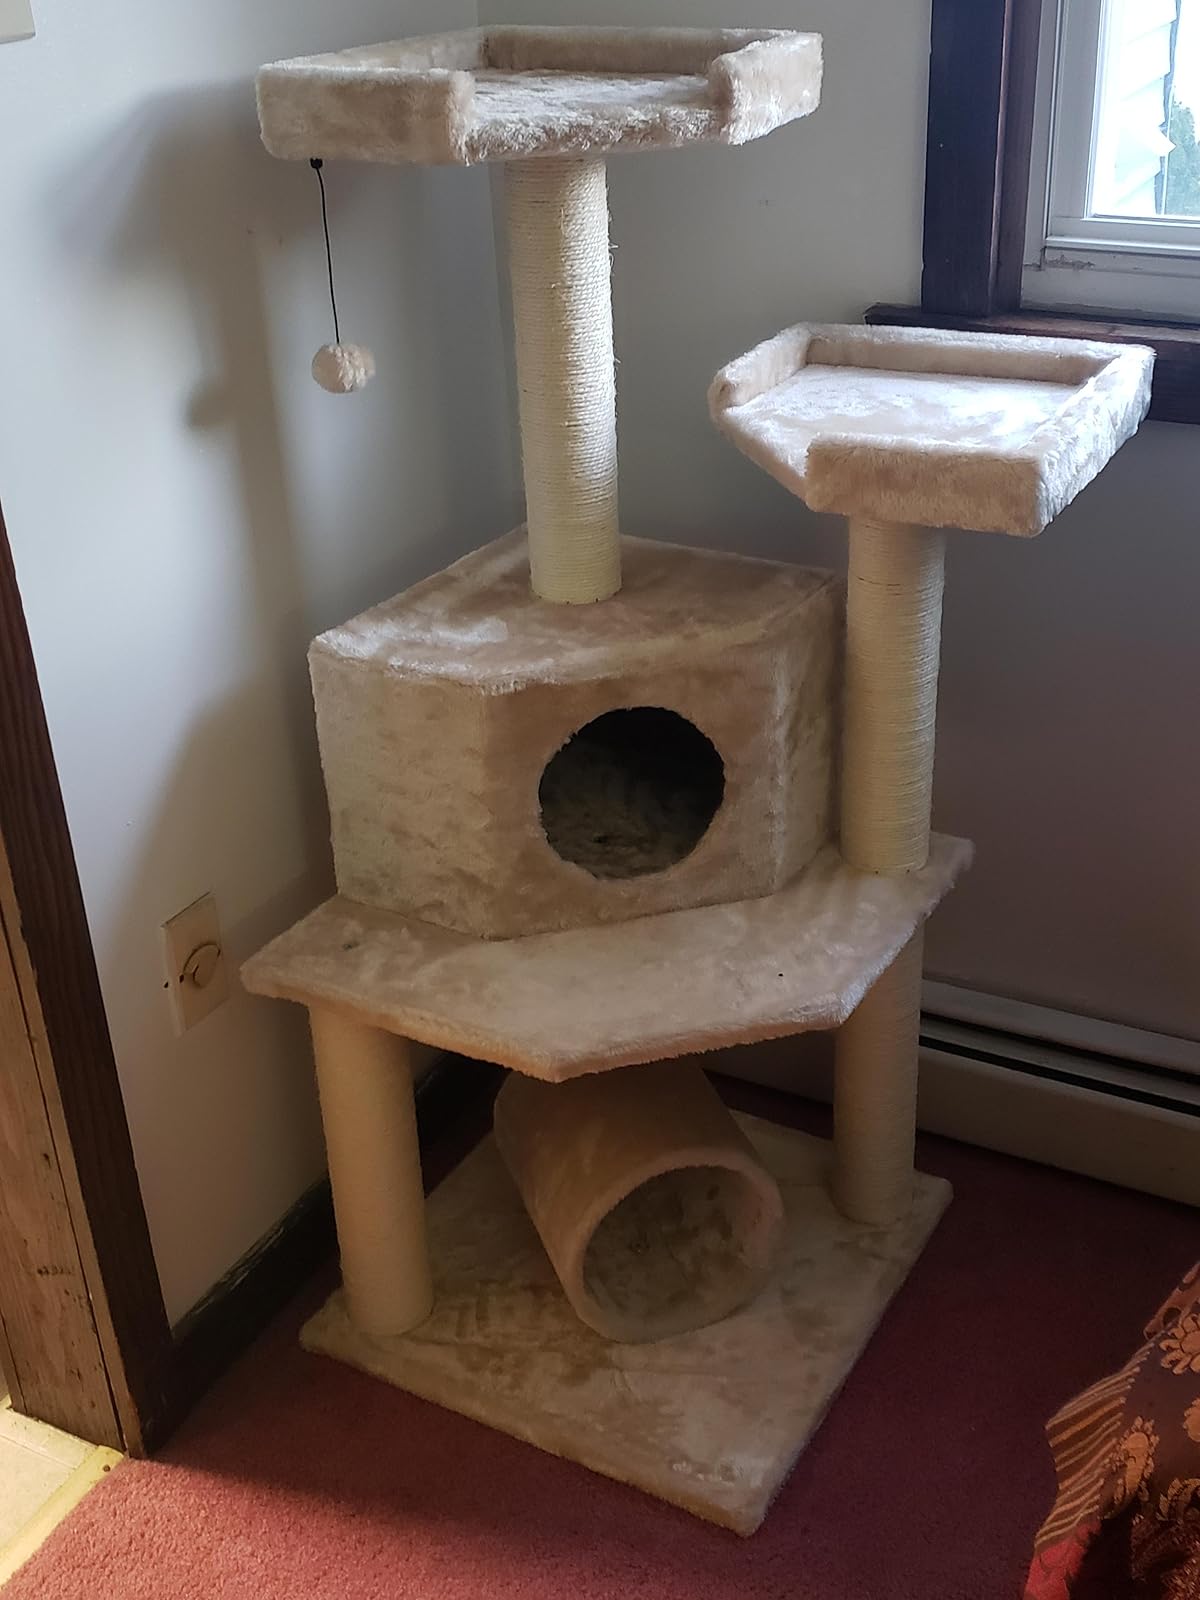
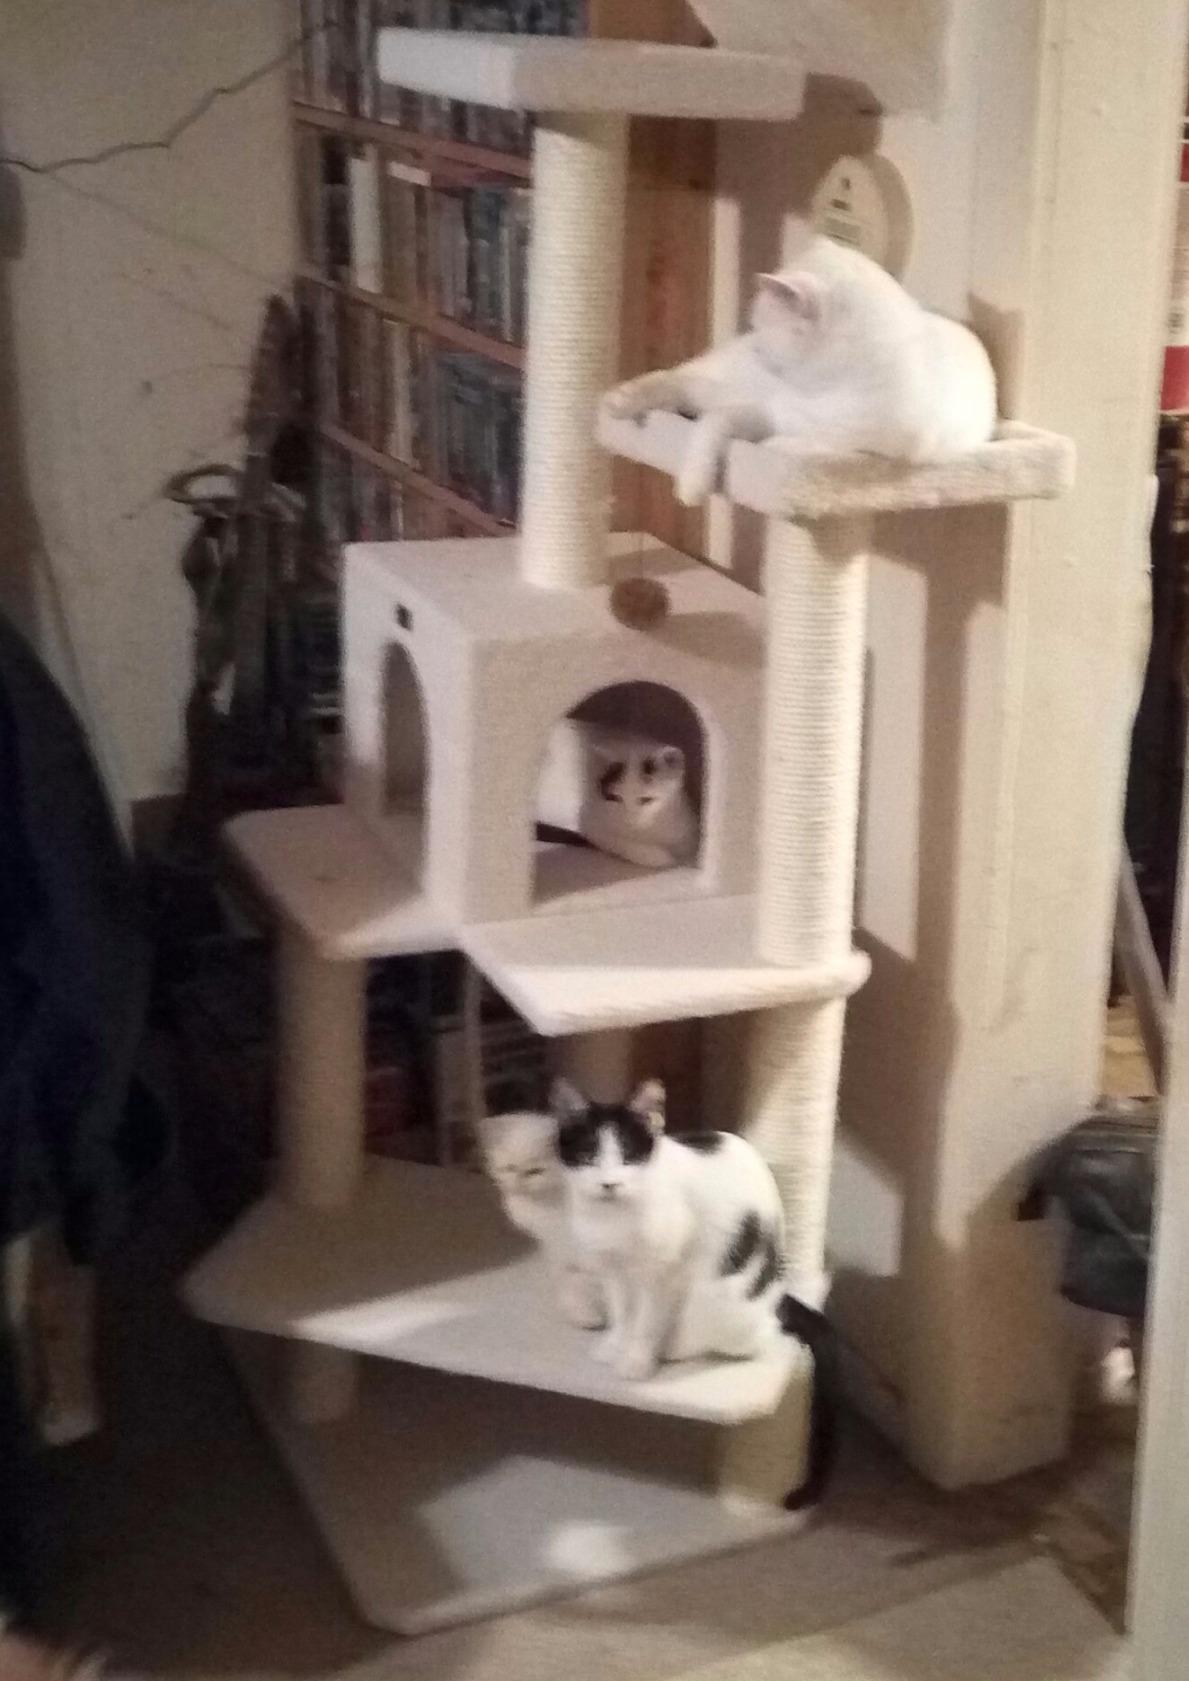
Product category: items_cat tree
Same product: no